NK Izola

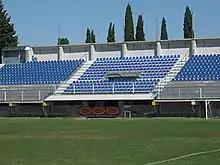
Izola City Stadium

The club was founded in 1923 as "Club Calcistico Giovanile Isola d'Istria", when the city of Isola was part of Italy. It was known as "Ampelea Isola d'Istria" between 1930 and 1946, and played in Serie C between 1937 and 1946. Italian internationals Giuseppe Grezar, Alberto Eliani and Aredio Gimona played with Ampelea in the 1943–44 season. Due to the occupation of Istria and the Trieste territory by the Yugoslav Army, it was forced to change its name to the more proletarian sounding "Unione Sportiva Isola", and finally to "NK Izola" in 1951.